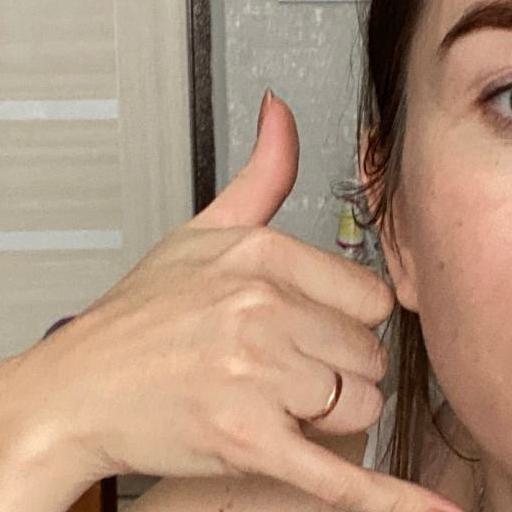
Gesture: call